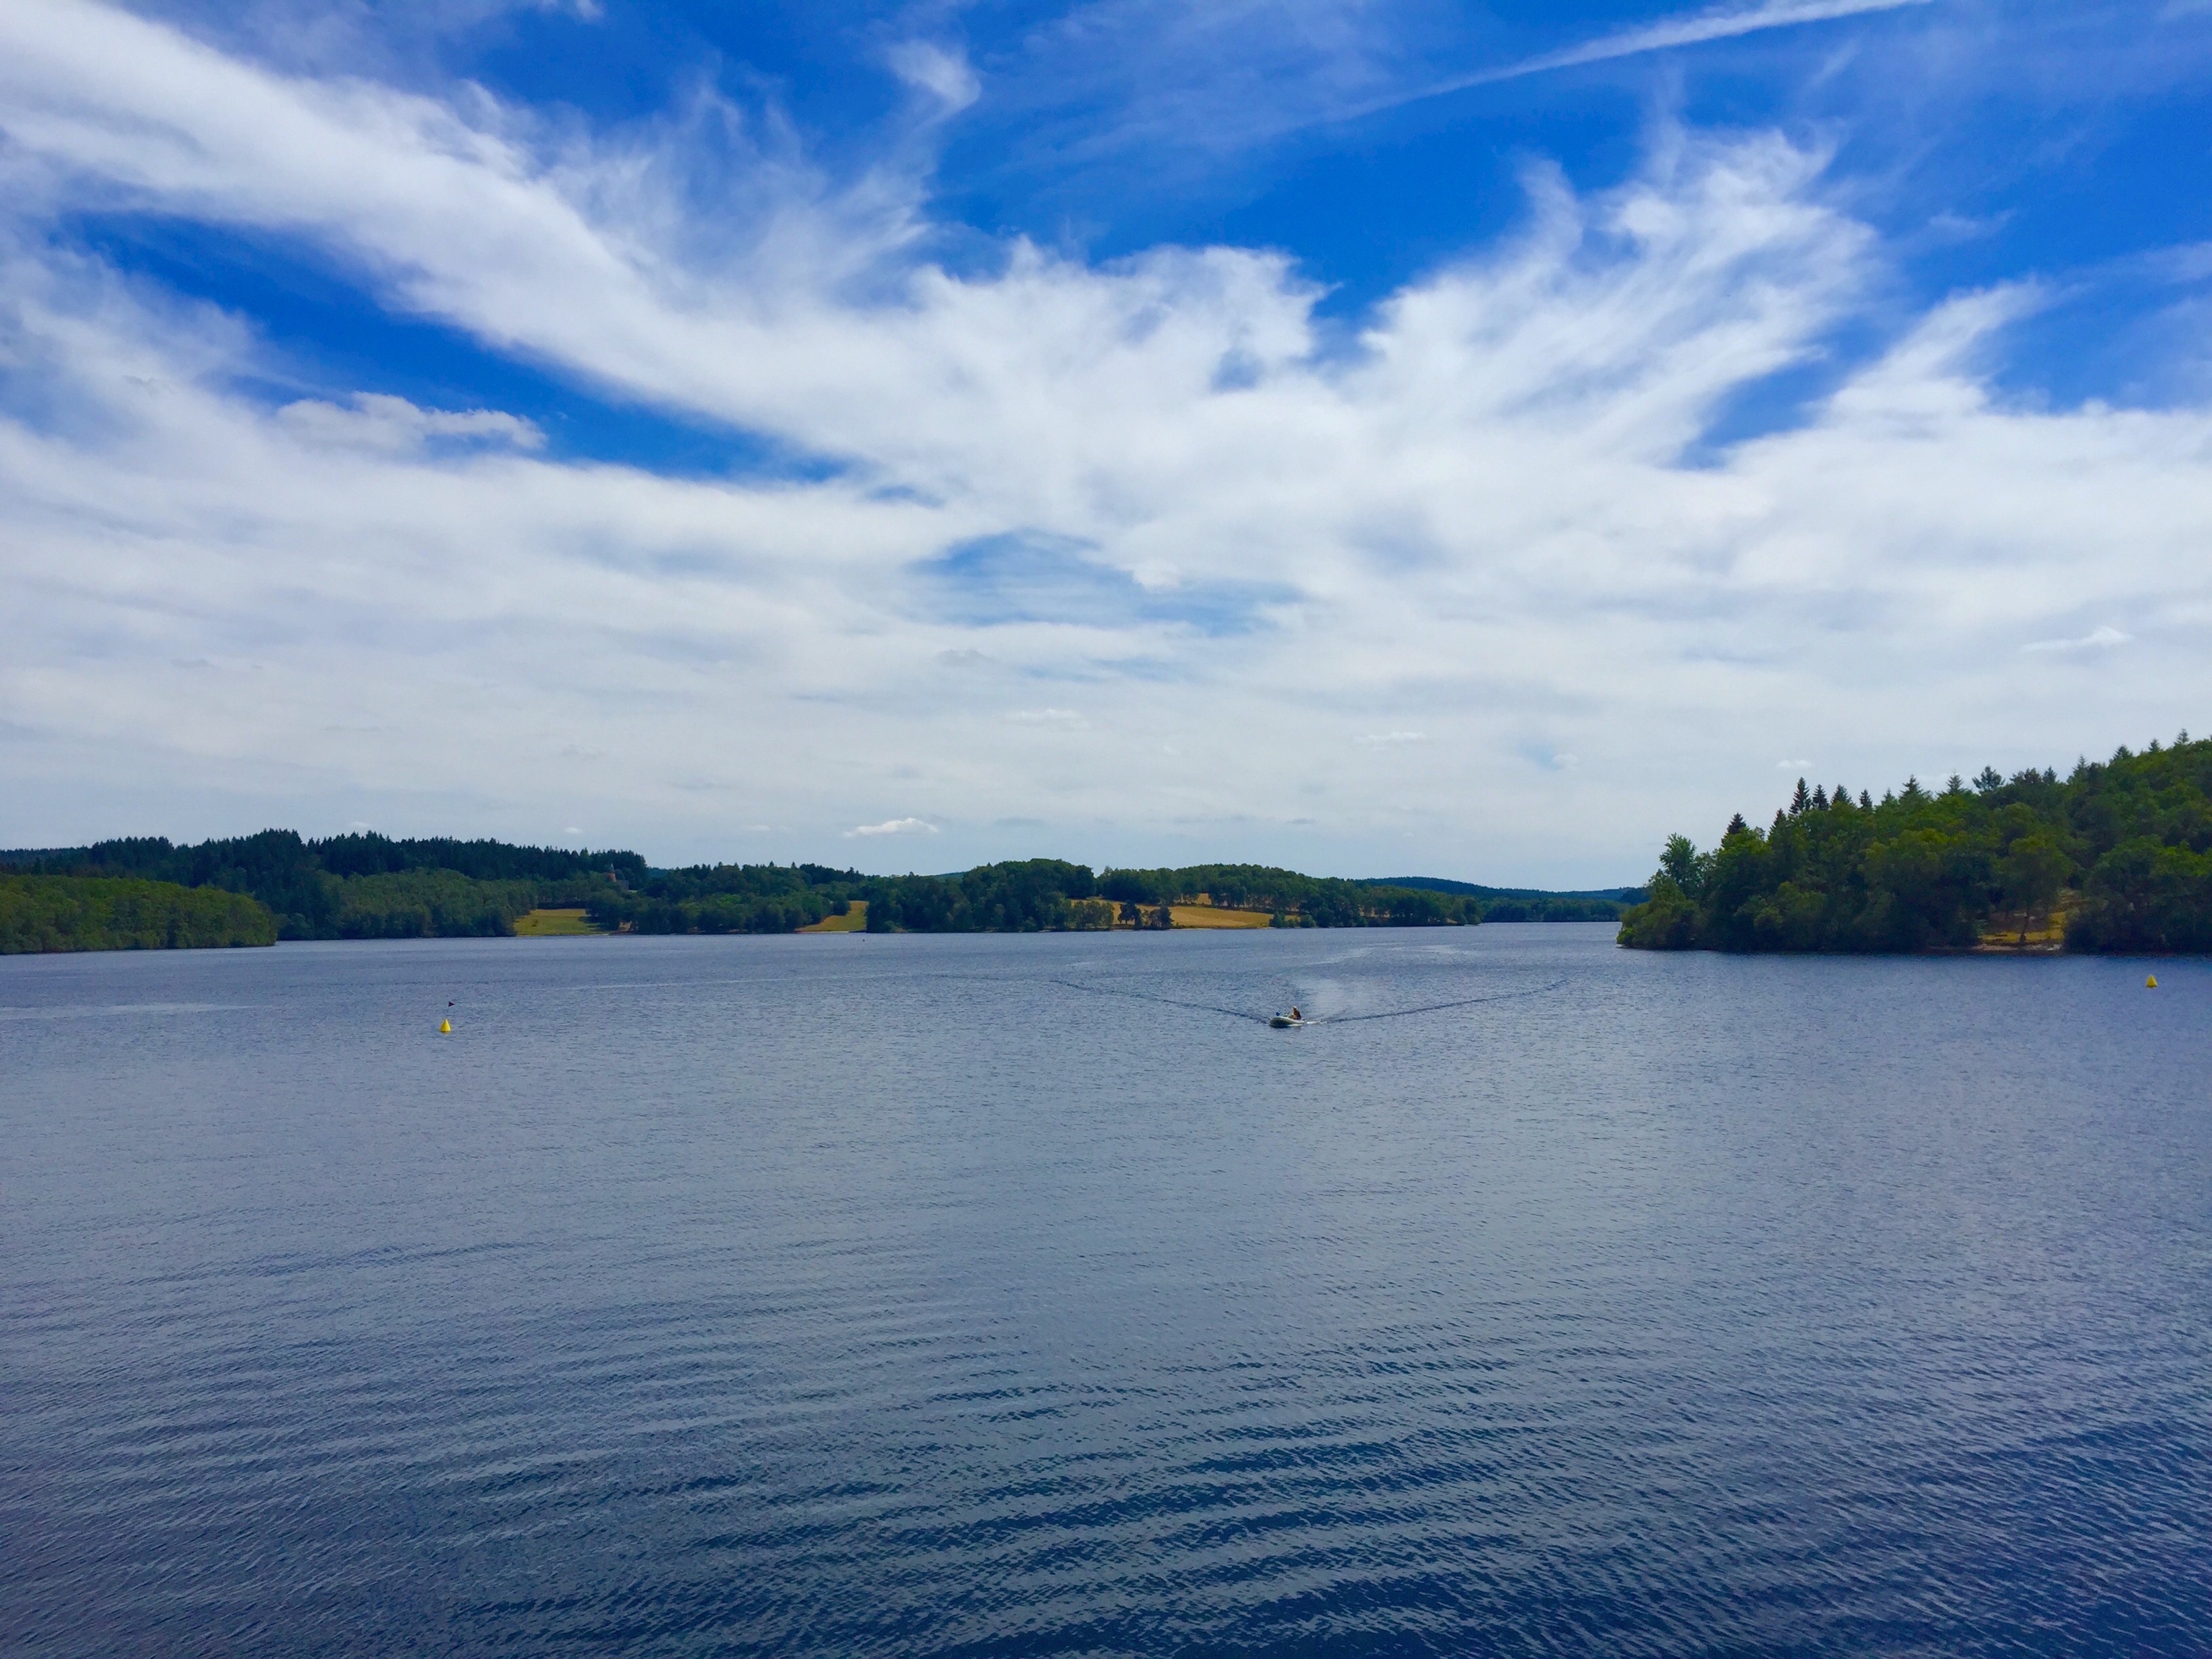
sea, coast, water, horizon, cloud, sky, boat, shore, lake, river, reflection, vehicle, bay, reservoir, body of water, boating, loch